Don Henley

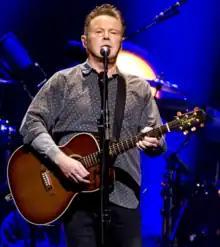
Henley performing with the Eagles in 2019

Donald Hugh Henley (born July 22, 1947) is an American musician who is a founding member of the rock band the Eagles, for whom he is the drummer and co-lead vocalist, as well as its sole continuous member. Henley sang the lead vocals on Eagles songs such as "Witchy Woman", "Desperado", "Best of My Love", "One of These Nights", "Hotel California", "Life in the Fast Lane", "Victim of Love", "The Last Resort", "The Long Run", and "Get Over It".